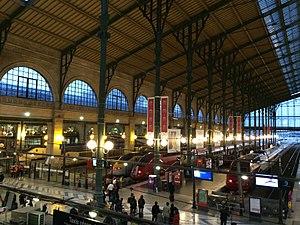
Gare du Nord, départ Eurostar et Thalys
La gare de Paris-Nord, dite aussi gare du Nord, est l'une des six grandes gares terminus de la SNCF à Paris. Elle constitue la tête de ligne parisienne du réseau ferroviaire desservant le Nord de la France, ainsi que les pays limitrophes. Du fait de la proximité de la Belgique, des Pays-Bas, de la Grande-Bretagne et de l'Allemagne, elle a toujours possédé une vocation internationale marquée, avant de voir son trafic régional se développer fortement. Elle a accueilli plus de 292 millions de voyageurs en 2018, en comptant également le trafic du RER B. Elle est souvent considérée comme la première gare européenne, et la troisième mondiale, en termes de fréquentation.